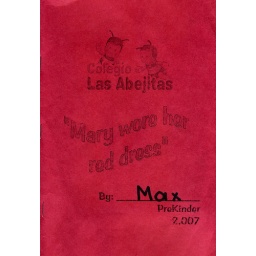
Mary Wore her red dress by Max